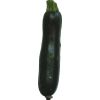
Label: dark_zucchini